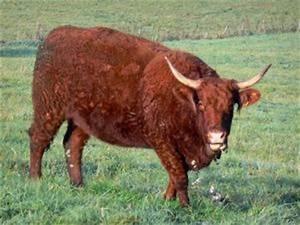
cow